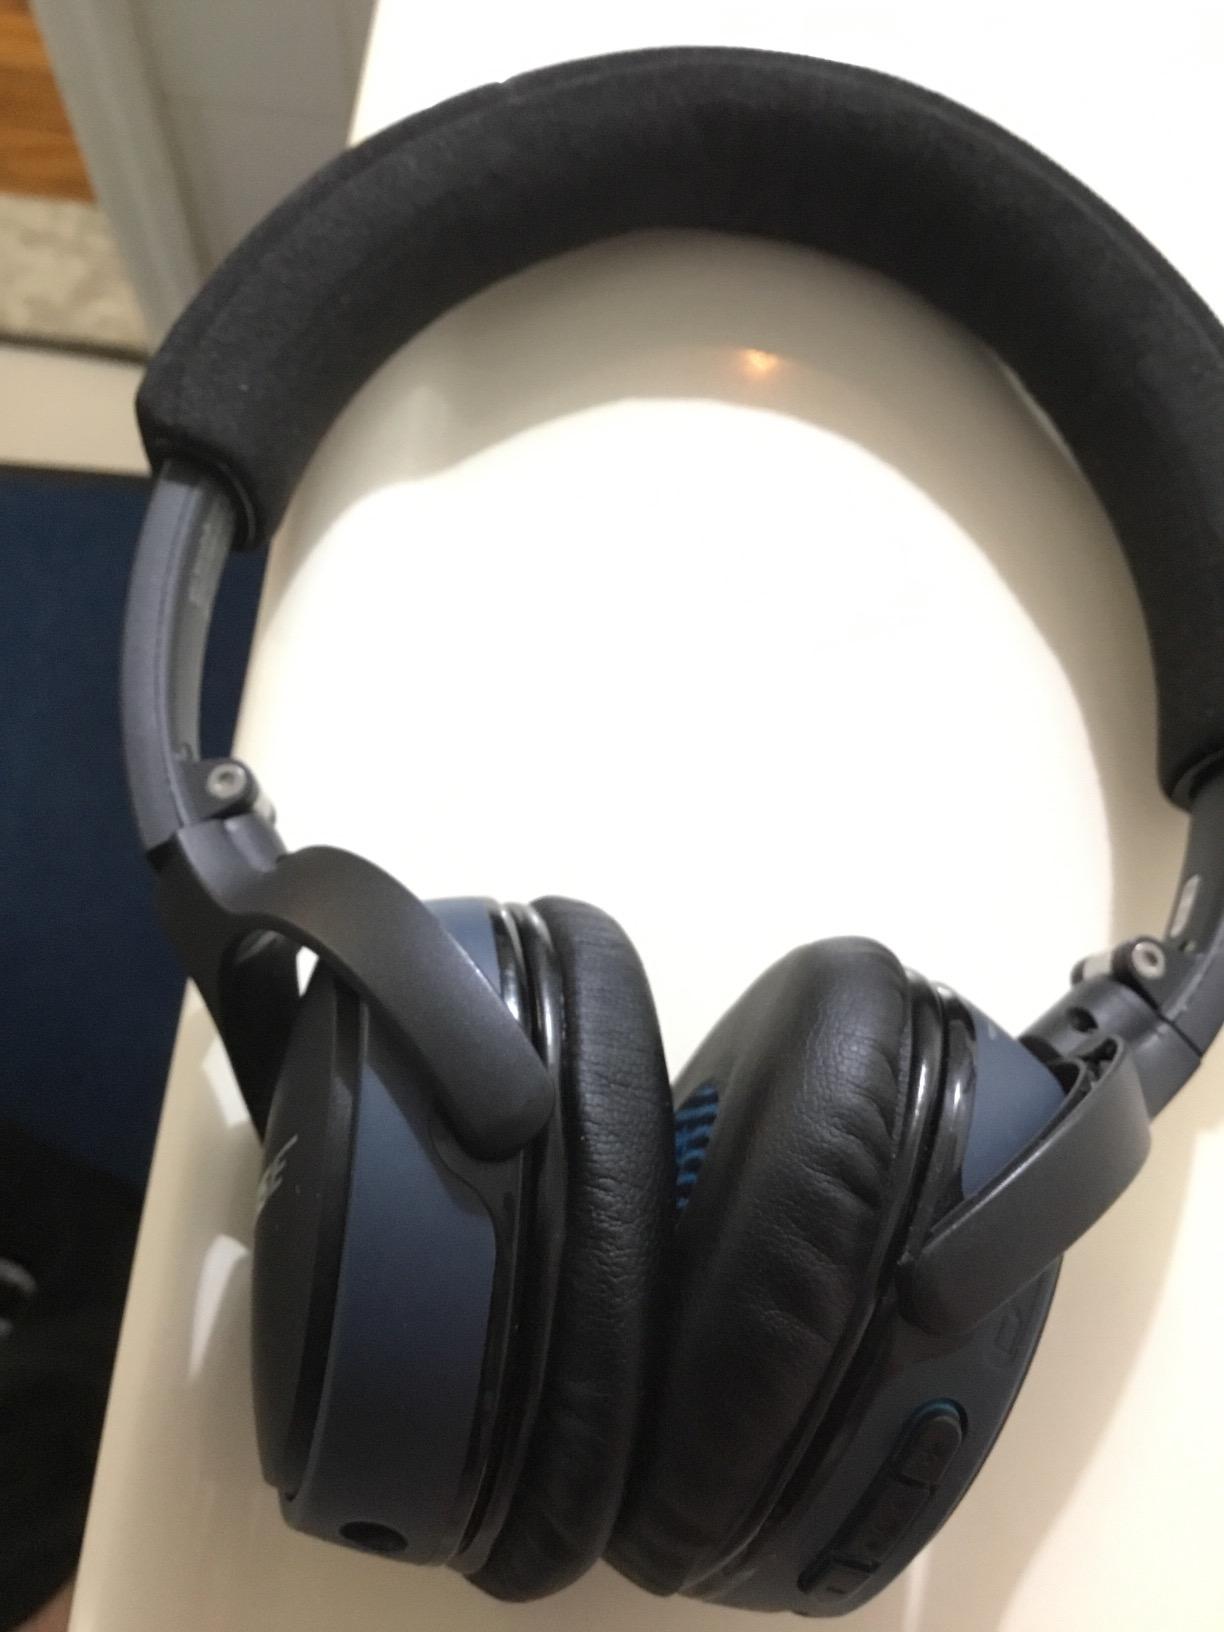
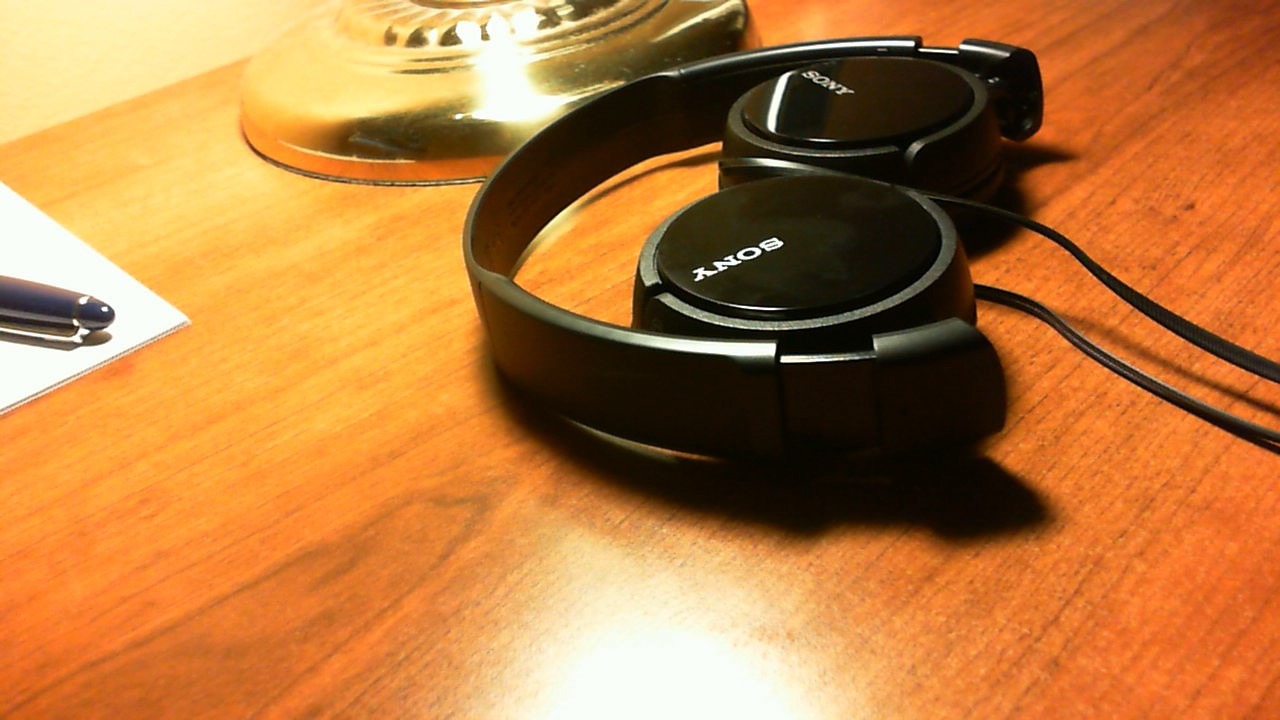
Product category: headphones
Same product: no